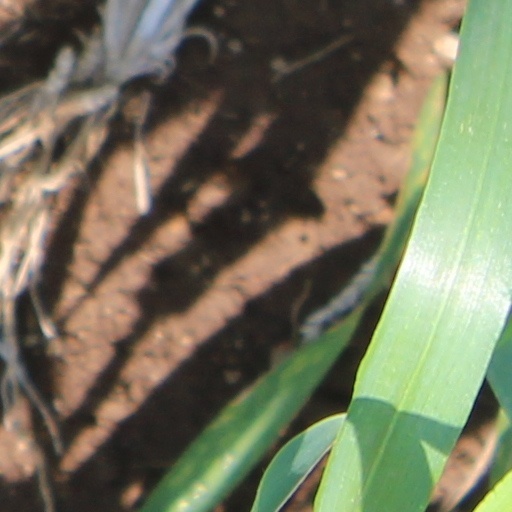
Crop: wheat